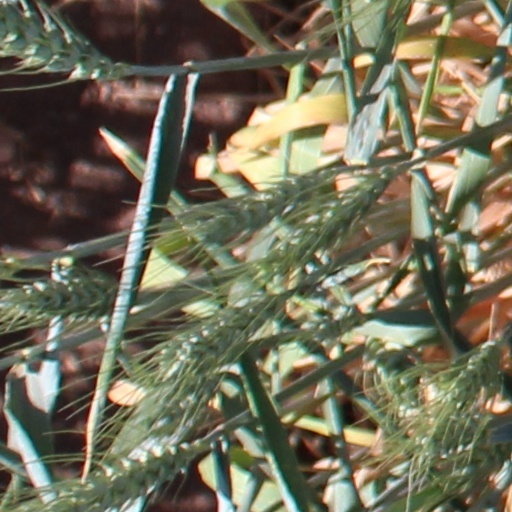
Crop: wheat